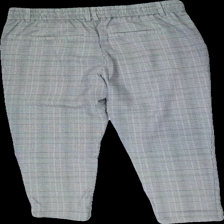
View: back
Type: Trousers
Category: Ladies
Brand: Only
Colors: White, Black, Beige
Material: 51% cotton, 49% polyester
Pattern: Other
Cut: Regular
Size: M
Price range: 100-150
Recommended usage: Reuse
Description: Plaid trousers from Only, size M. Good condition.